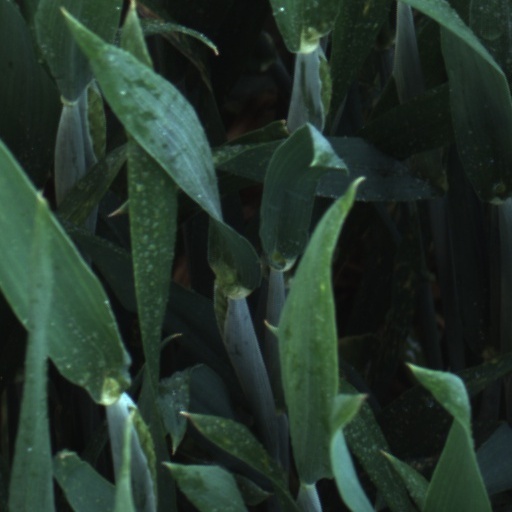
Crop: wheat